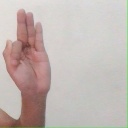
अक्षर: फ